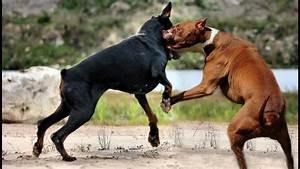
dog